Energy in Greece

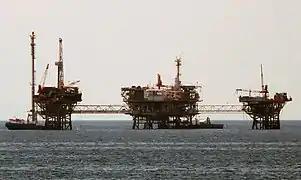
Oil rig near Kavala

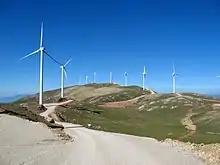
View of a wind farm, Panachaiko mountain.

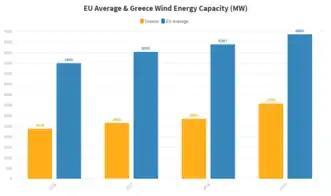
Comparison: EU Average and Greece Wind Energy Capacity (MW)

Greece has 10 million barrels of proved oil reserves as of 1 January 2011. Hellenic Petroleum is the country's largest oil company, followed by Motor Oil Hellas. Greece's oil production stands at 7,946 barrels per day (bbl/d), ranked 90th, while it exports 1,863 bbl/d (57th) and imports 496,600 bbl/d (25th).